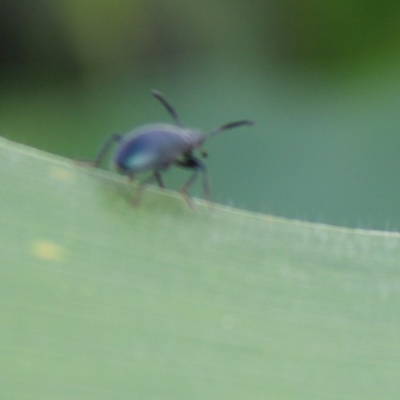
Crop: Maize
Condition: leaf beetle